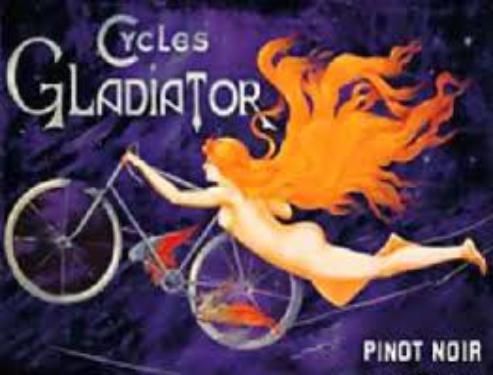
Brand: gladiator cycle
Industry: Food